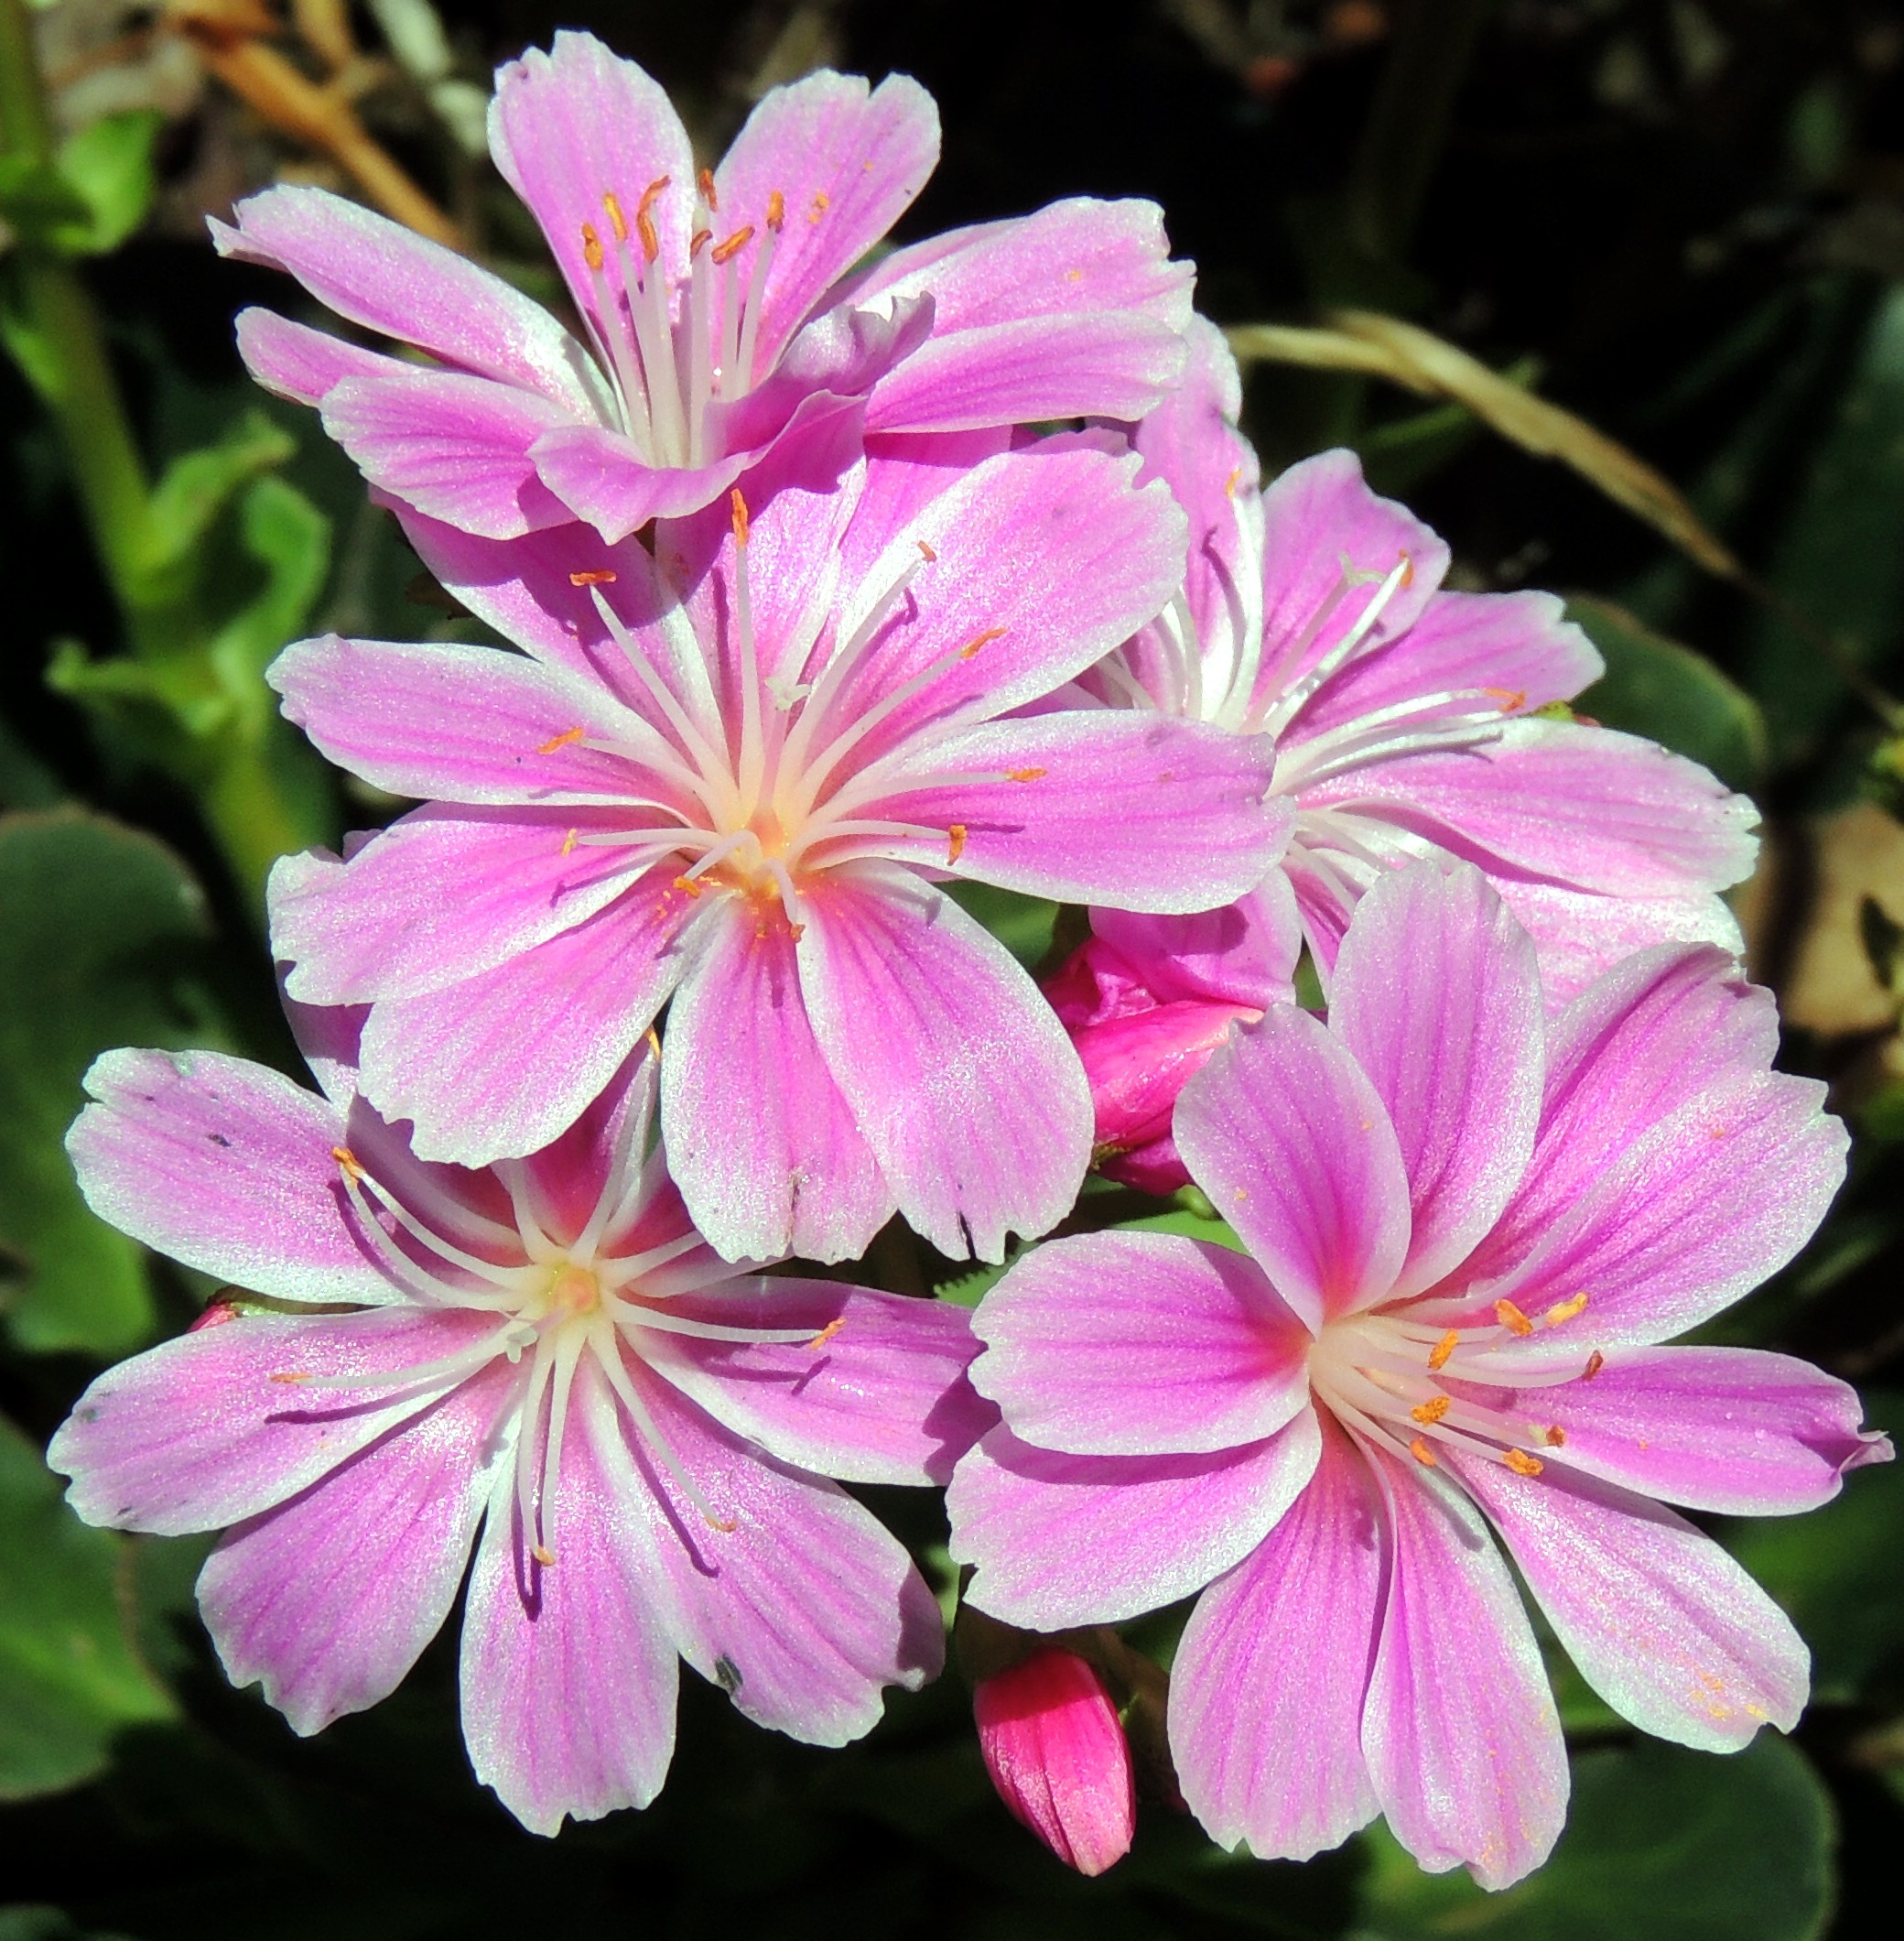
blossom, plant, flower, petal, botany, pink, flora, geranium, shrub, dianthus, flowering plant, peruvian lily, annual plant, land plant, pink family, geraniales, alstroemeriaceae